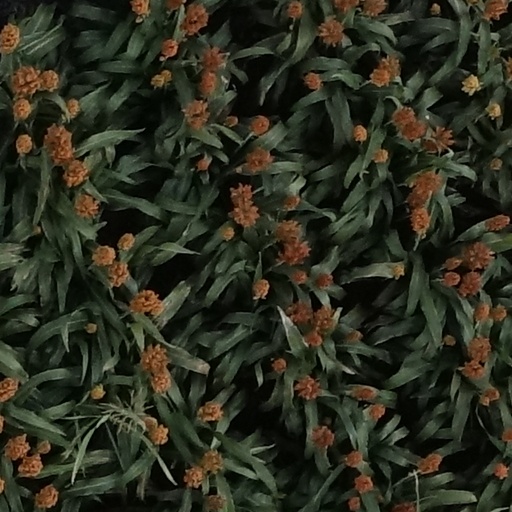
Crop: sorghum